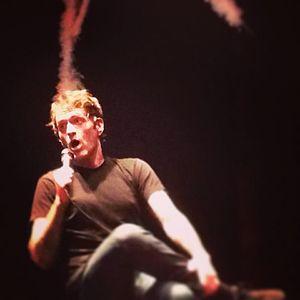
Les Pires Profs est une série télévisée américaine en 35 épisodes de 25 minutes créée par Adam Cayton-Holland, Andrew Ovredahl et Ben Roy, et diffusée entre le 11 février 2016 et le 8 avril 2019 sur truTV. Le 24 avril 2019, la série est annulée.